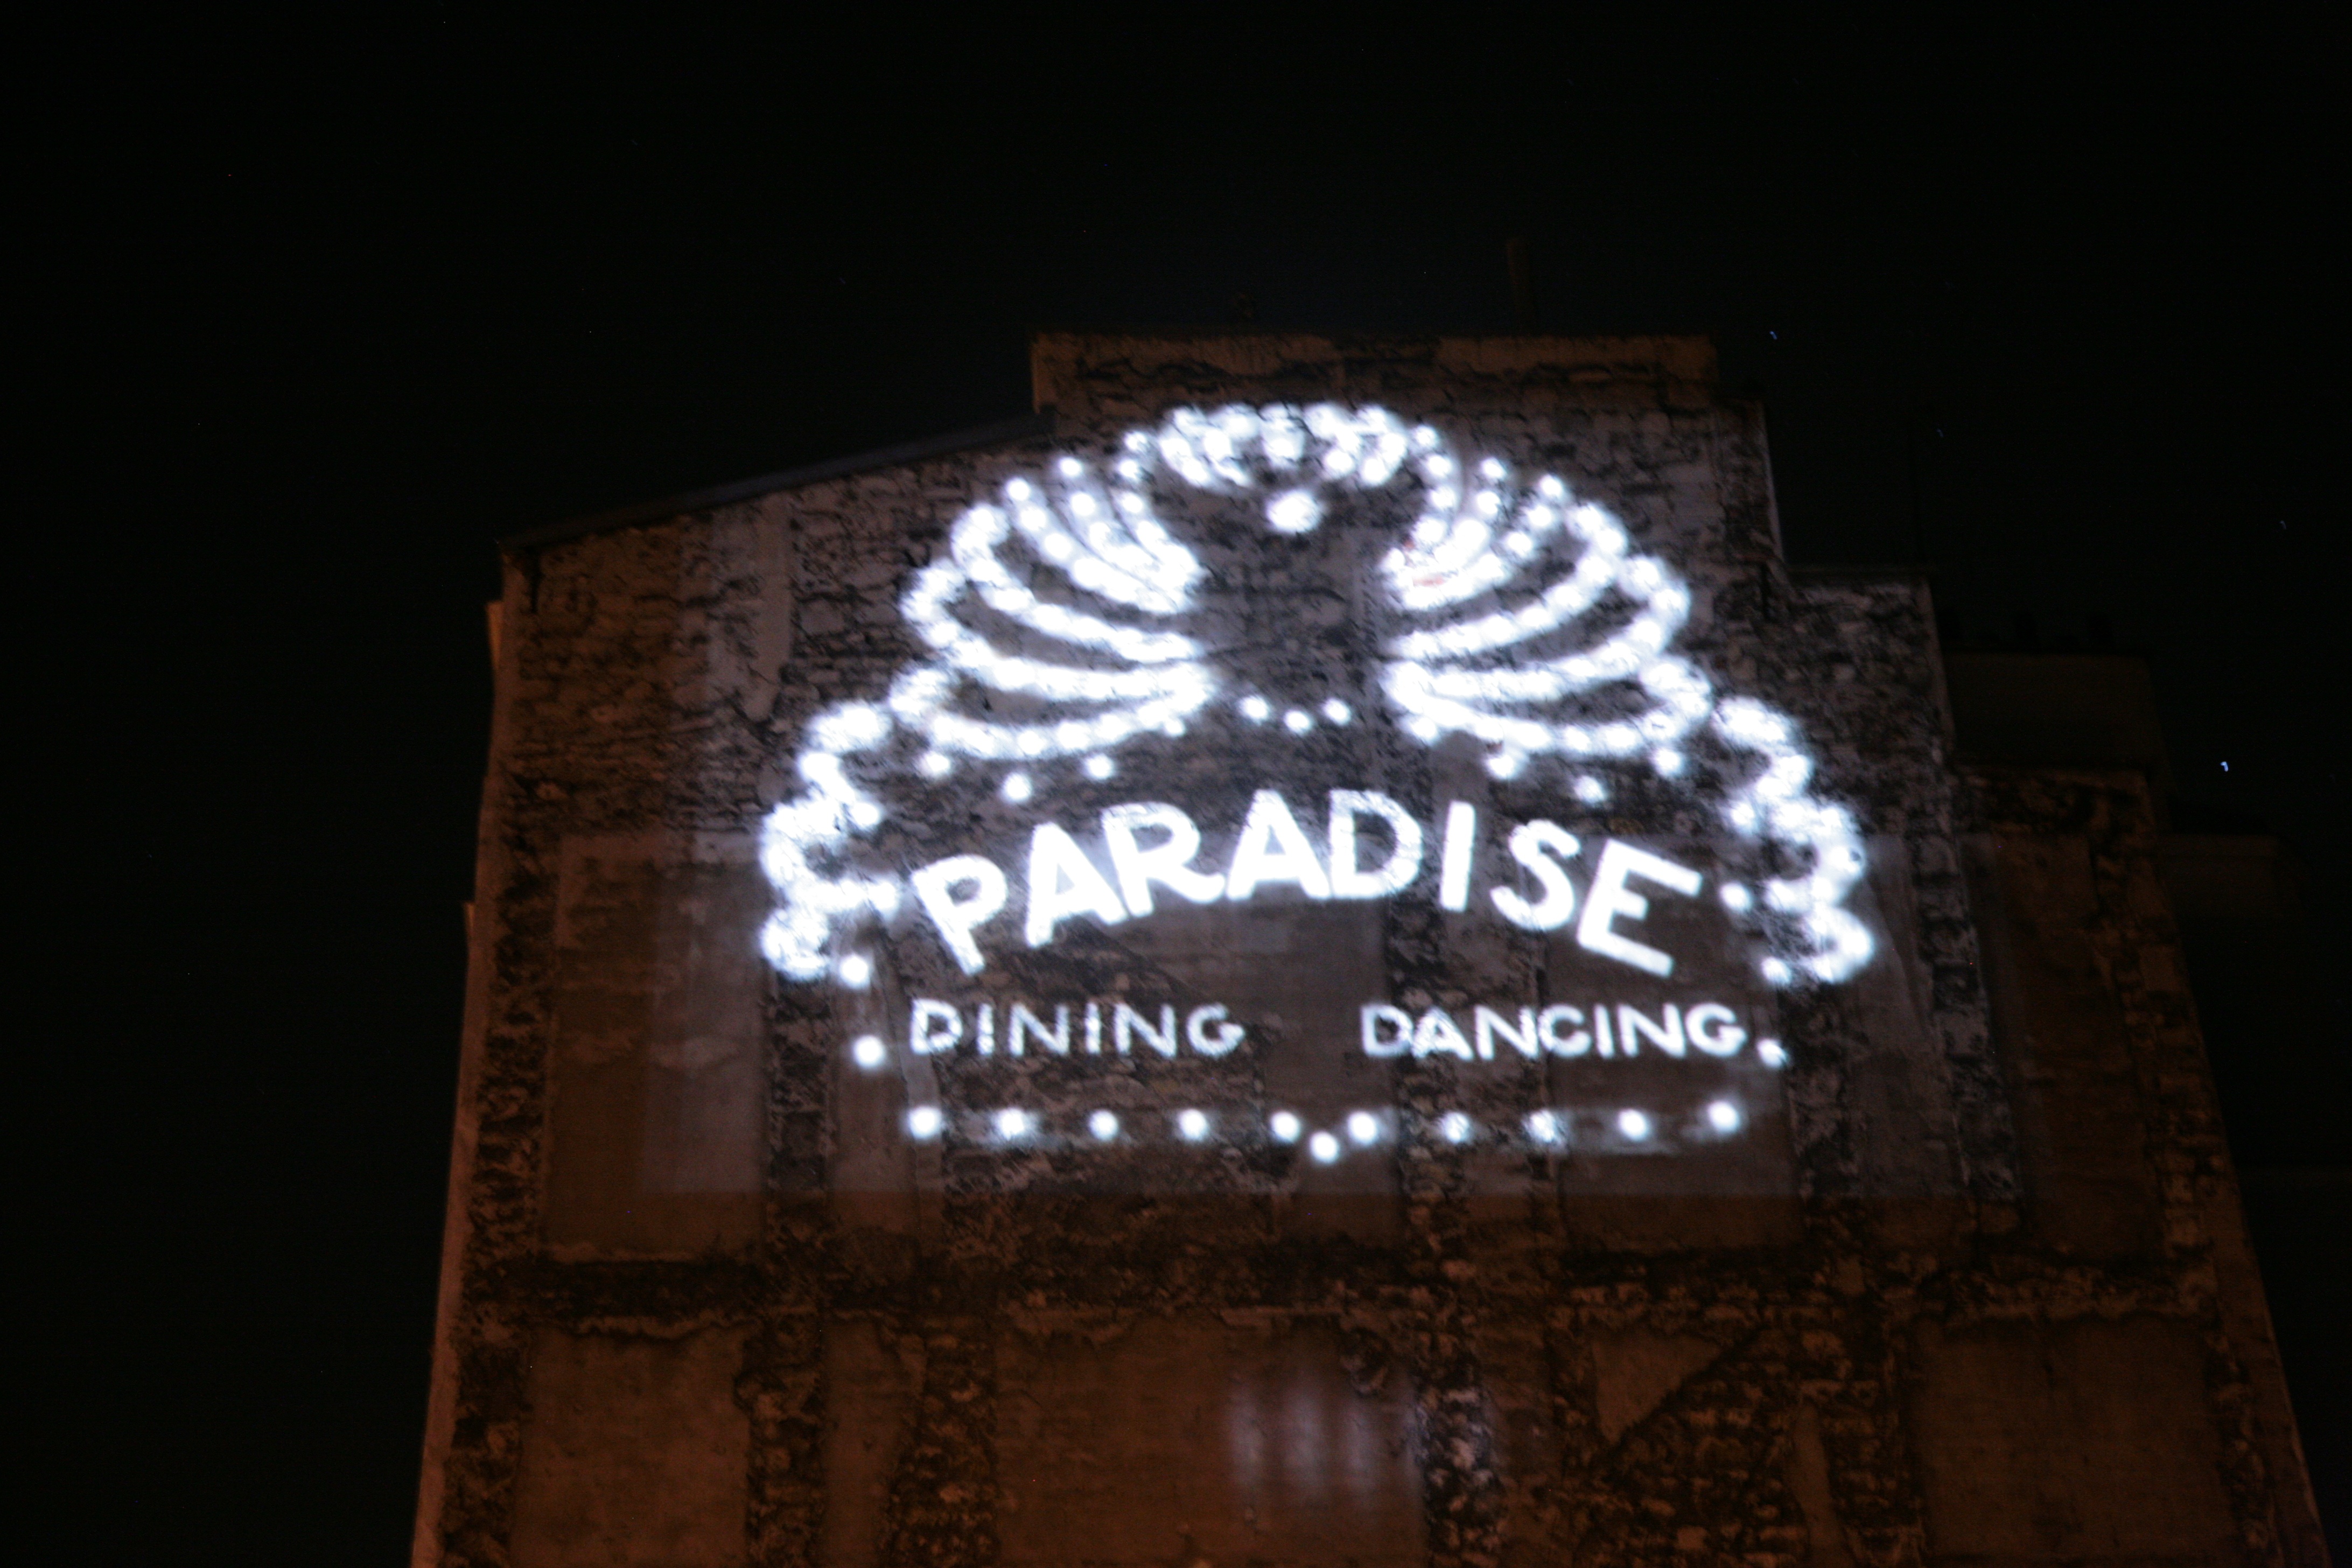
light, night, number, building, paris, france, sign, darkness, signage, lighting, moon, art, lune, batiment, theworldisyours, nightshot, cabaret, parigi, belleville, nuitblanche, videoinstallation, parijs, whitenight, pary, ruedelafontaineauroi, installationvideo, nuitblanche2010, hakimaeldjoudi